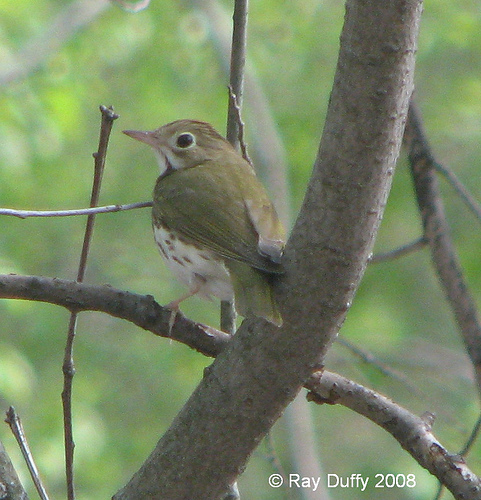
a small bird has a greenish brown back, with a belly that is white and spotted with brown.
a small gray bird with a white spotted belly, black eyes and white eyerings.
this is a green bird with black spots on its belly and a long pointed bill.
the small greenish gray bird has a white belly with brown stripesthe bird looks up on the sky in search of its partner.
a small bird with a thin, tan beak and green feathers.
this bird is green with white and has a long, pointy beak.
this bird has large eyes, a lime green body, and a white belly with sepia dots.
this small bird has olive colored wings and back and crown.
this bird has wings that are green and has a white belly
Species: Ovenbird